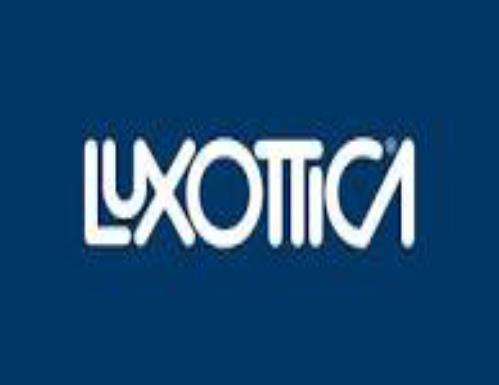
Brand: luxottica
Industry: Necessities